ThinkPad Tablet 2

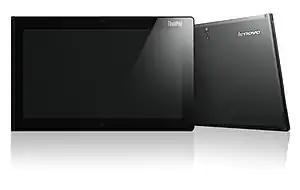
The ThinkPad Tablet 2 from front and back.

The ThinkPad Tablet 2 is a tablet computer announced in 2012 and released by Lenovo in 2013.